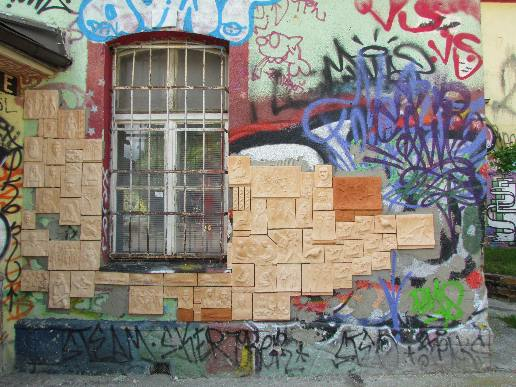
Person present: No